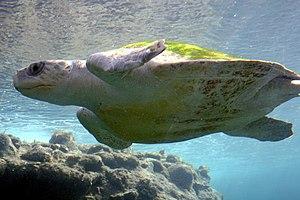
Tortue olivâtre à Kélonia, sur l'île de la Réunion
Kélonia est à la fois un aquarium, musée, et un centre de recherche, d’intervention et de soins consacré aux tortues marines. Il est installé en bord de mer à proximité de la ville de Saint-Leu, commune de la côte ouest de l’île de La Réunion, département d’outre-mer français de l’océan Indien.
Lepidochelys olivacea, la tortue olivâtre est une espèce de tortues de la famille des Cheloniidae.